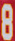
Number: 8